George Cholmondeley, 5th Marquess of Cholmondeley

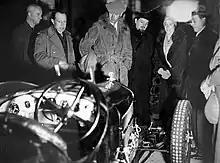
Visit to Alfa Romeo by the marquess (third from left), Italo Balbo (fourth), Lady Cholmondeley (fifth), Prospero Gianferrari (sixth),

The wealth of the Cholmondeley family was greatly enhanced by Cholmondeley's marriage to Sybil Sassoon (1894–1989), a member of the Sassoon family and the Rothschild family, Jewish banking families, with origins in Baghdad, India, Germany, and France. She was heiress to her brother Sir Philip Sassoon. The couple were married on 6 August 1913, and they had two sons and one daughter: